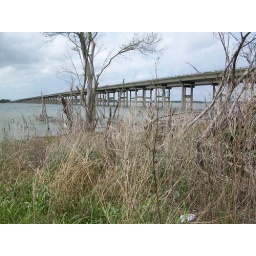
Rte 6 bridge over lake Waco